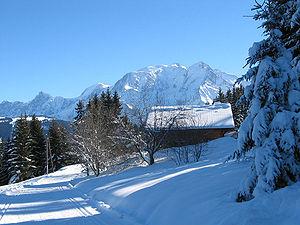
Saint-Gervais-les-Bains (Haute-Savoie - France), le massif du Mont-Blanc vu depuis le lieu-dit de la ""Pierre Plate"".
Le paysage en France désigne les paysages, c'est-à-dire « une partie de territoire telle que perçue par les populations, dont le caractère résulte de l'action de facteurs naturels et/ou humains et de leurs interrelations » ; leur état, les menaces et les acteurs.
La France, en forme longue depuis 1875 la République française, est un État souverain transcontinental dont le territoire métropolitain est situé en Europe de l'Ouest. Ce dernier a des frontières terrestres avec la Belgique, le Luxembourg, l'Allemagne, la Suisse, l'Italie, l'Espagne et les deux principautés d'Andorre et de Monaco. La France dispose aussi d'importantes façades maritimes sur l'Atlantique et la Méditerranée. Son territoire ultramarin s'étend dans les océans Indien, Atlantique et Pacifique ainsi qu'en Amérique du Sud, et a des frontières terrestres avec le Brésil, le Suriname et les Pays-Bas.